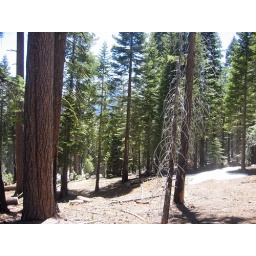
I spent a half hour just sitting on a rock with these trees around me,